Norman Chandler

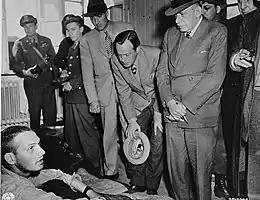
American newspaper editors speak with survivors at a hospital in the newly liberated Buchenwald concentration camp, April 1945. Left to right: Norman Chandler, "Los Angeles Times"; William I. Nichols (leaning forward, center), "This Week" magazine; and Julius Ochs Adler, "The New York Times".

After dropping out of Stanford his senior year, Chandler started working at the "Los Angeles Times" on a seven-year training program under his father, Harry Chandler, who had been its publisher since 1917. Norman Chandler became general manager in 1936, president in 1941 and at his father’s death in 1944, the third publisher of the newspaper.